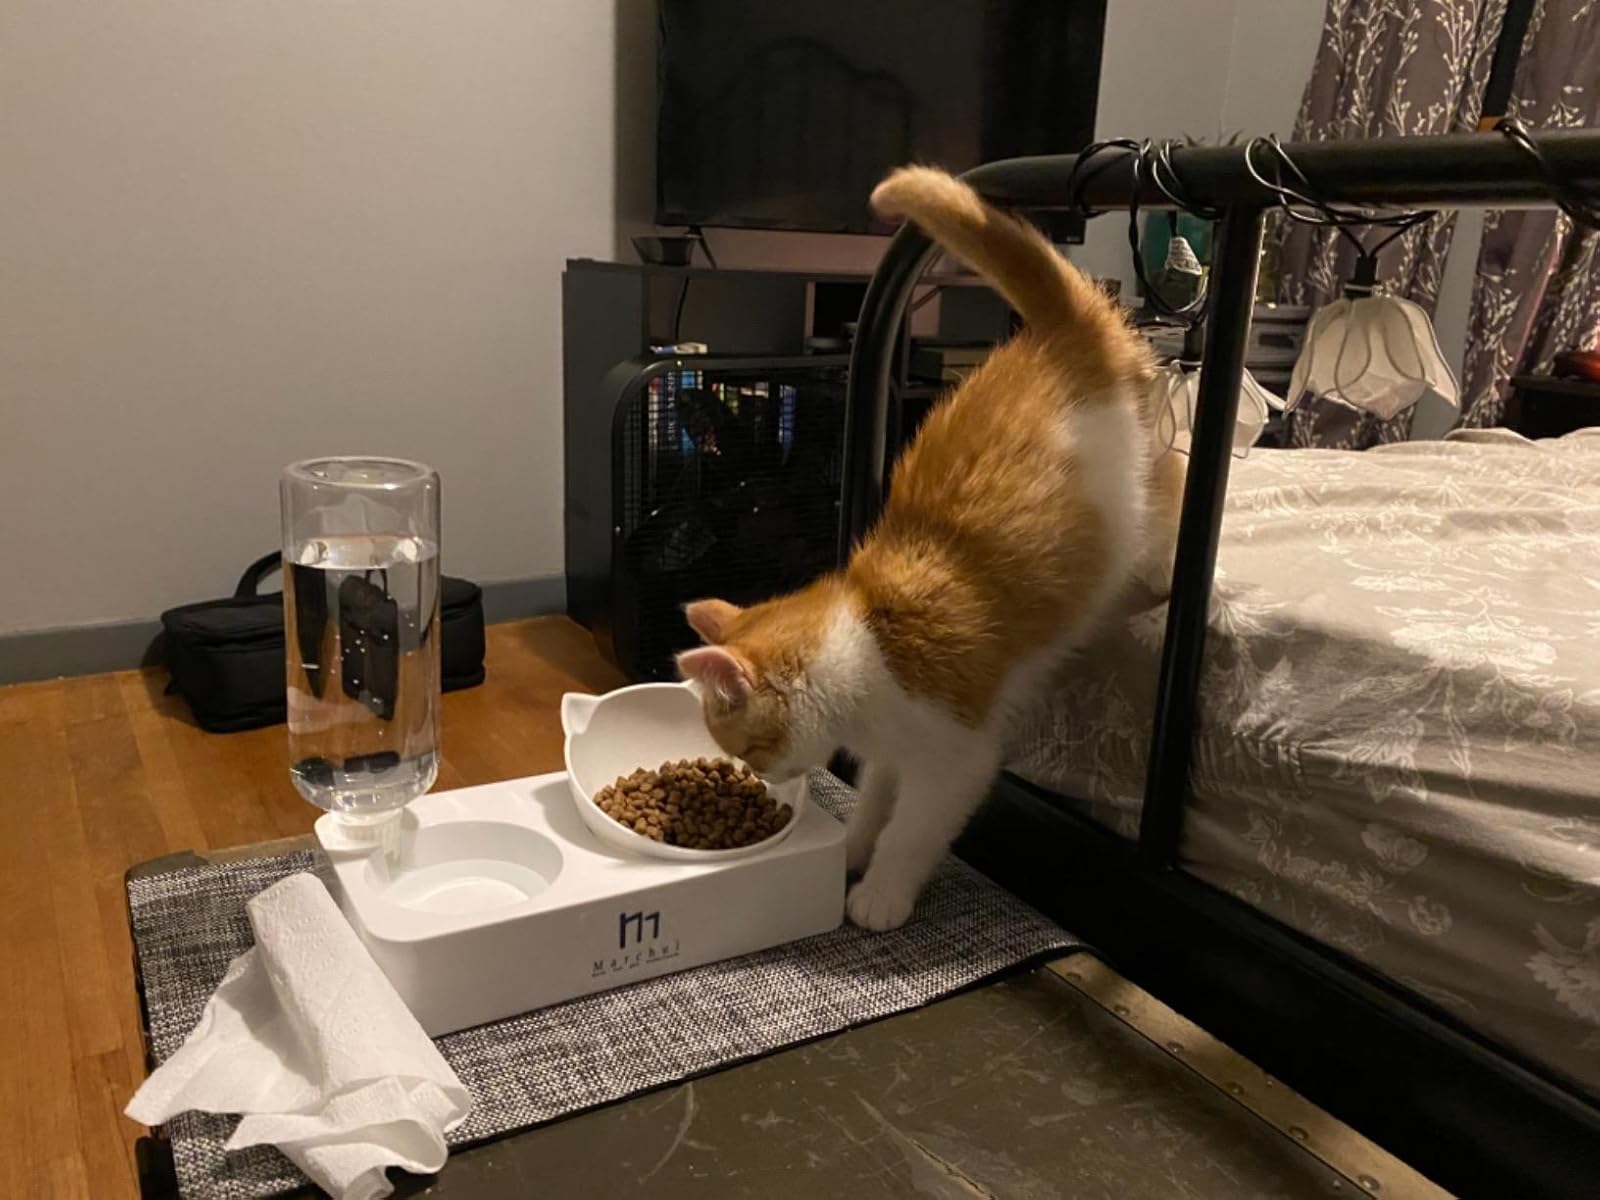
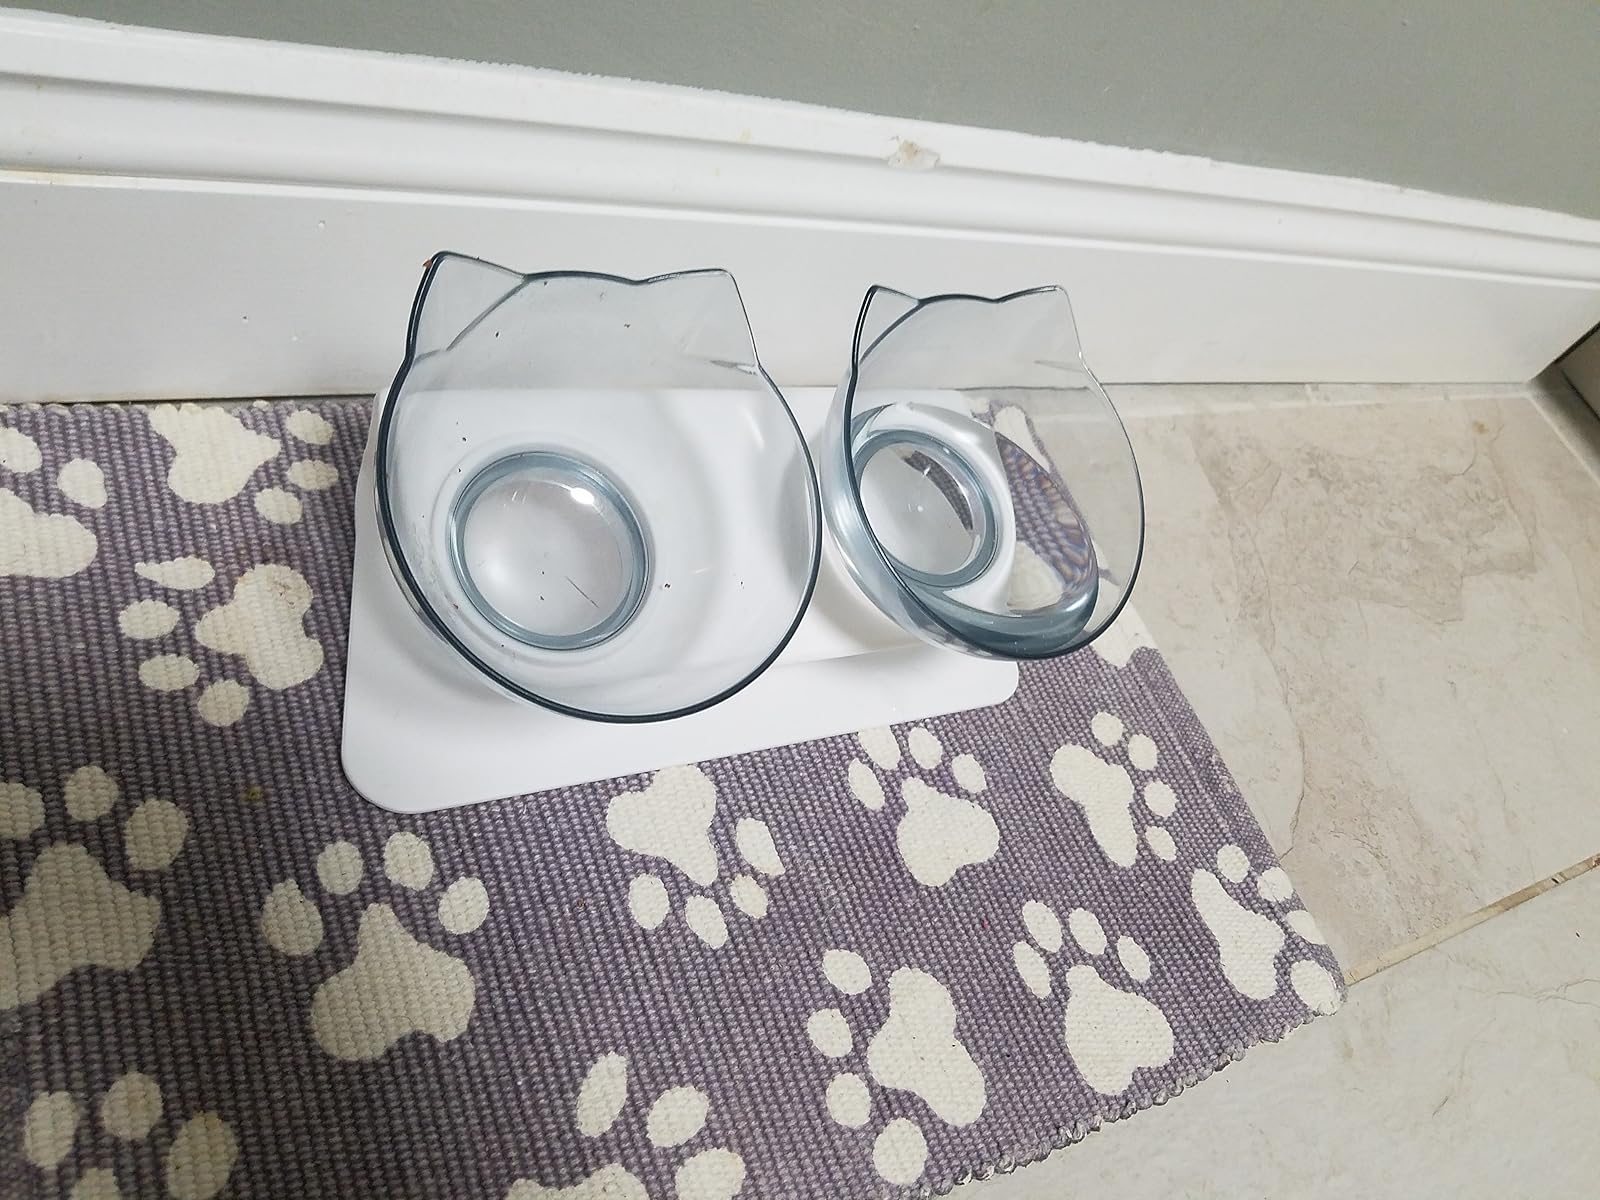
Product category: items_bowl
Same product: no